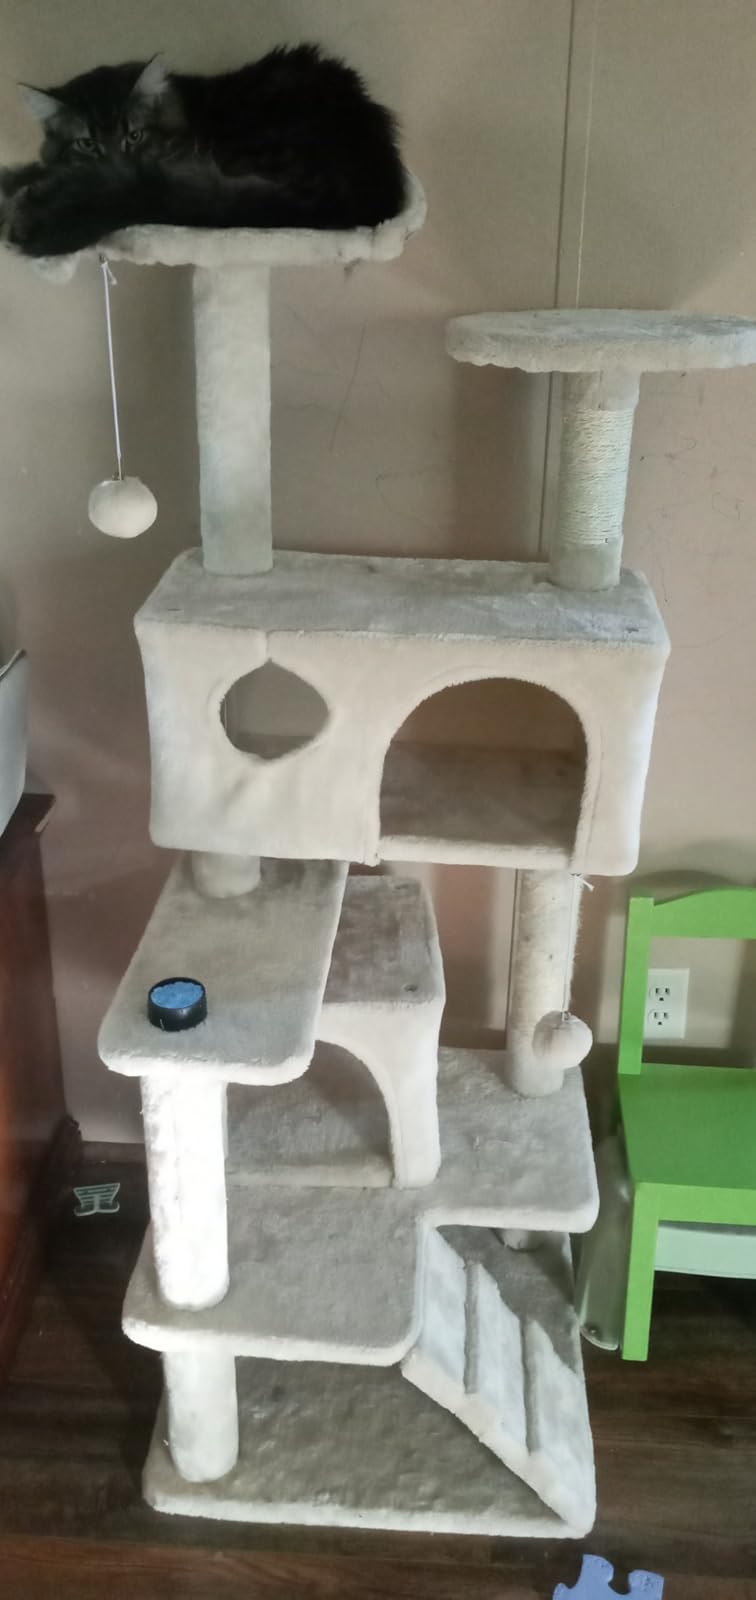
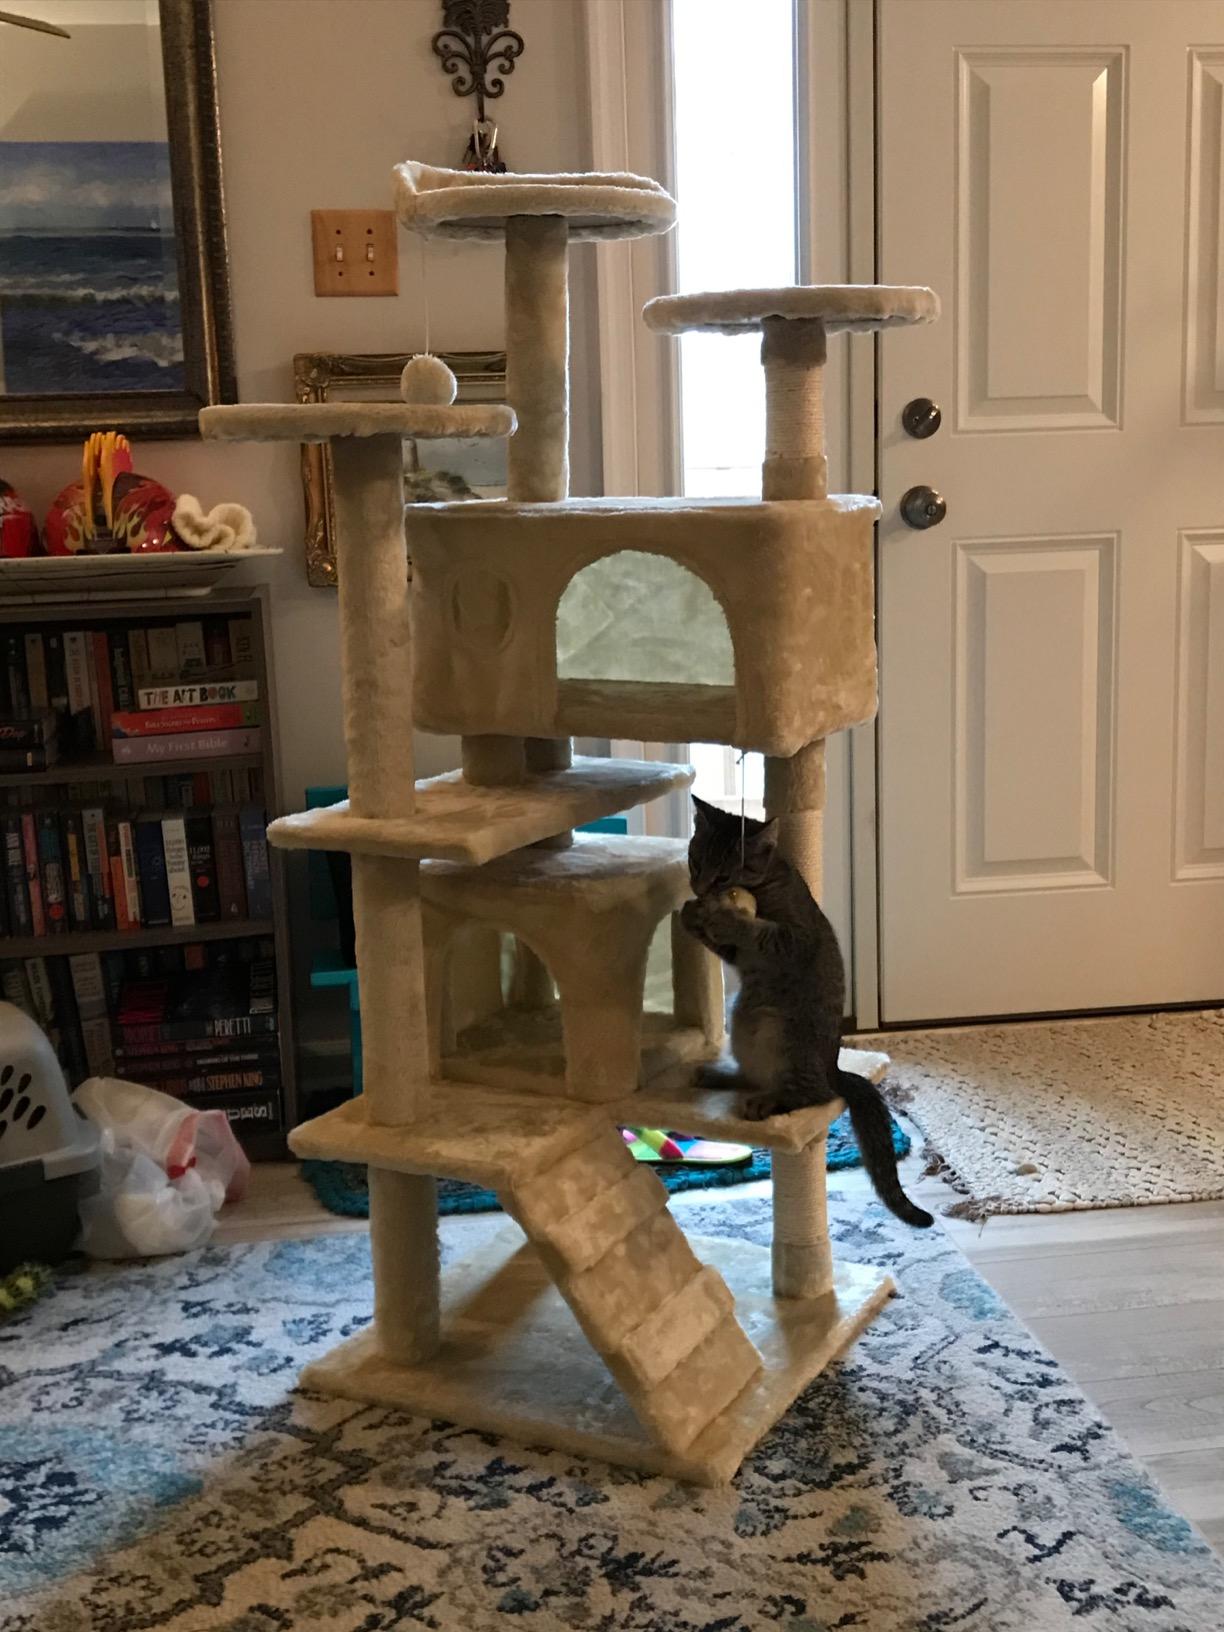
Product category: items_cat tree
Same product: yes